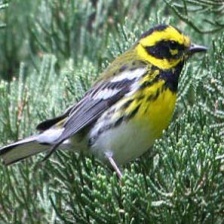
Species: TOWNSENDS WARBLER
Scientific name: SETOPHAGA TOWNSENDI